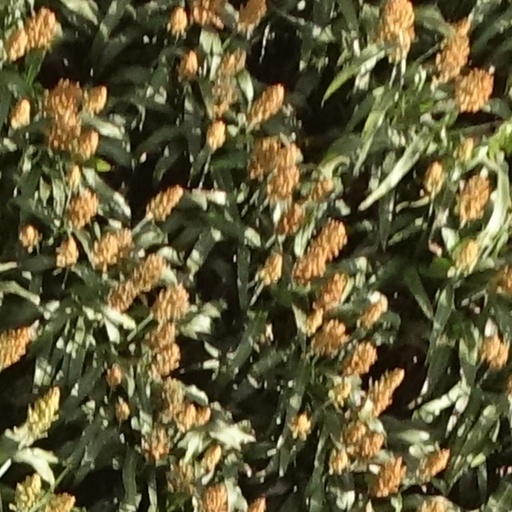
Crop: sorghum